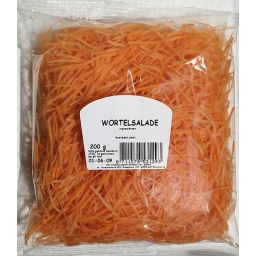
Wortel (tweederde van deze zak) gaat door de vulling en ook een beetje in de dipsaus.